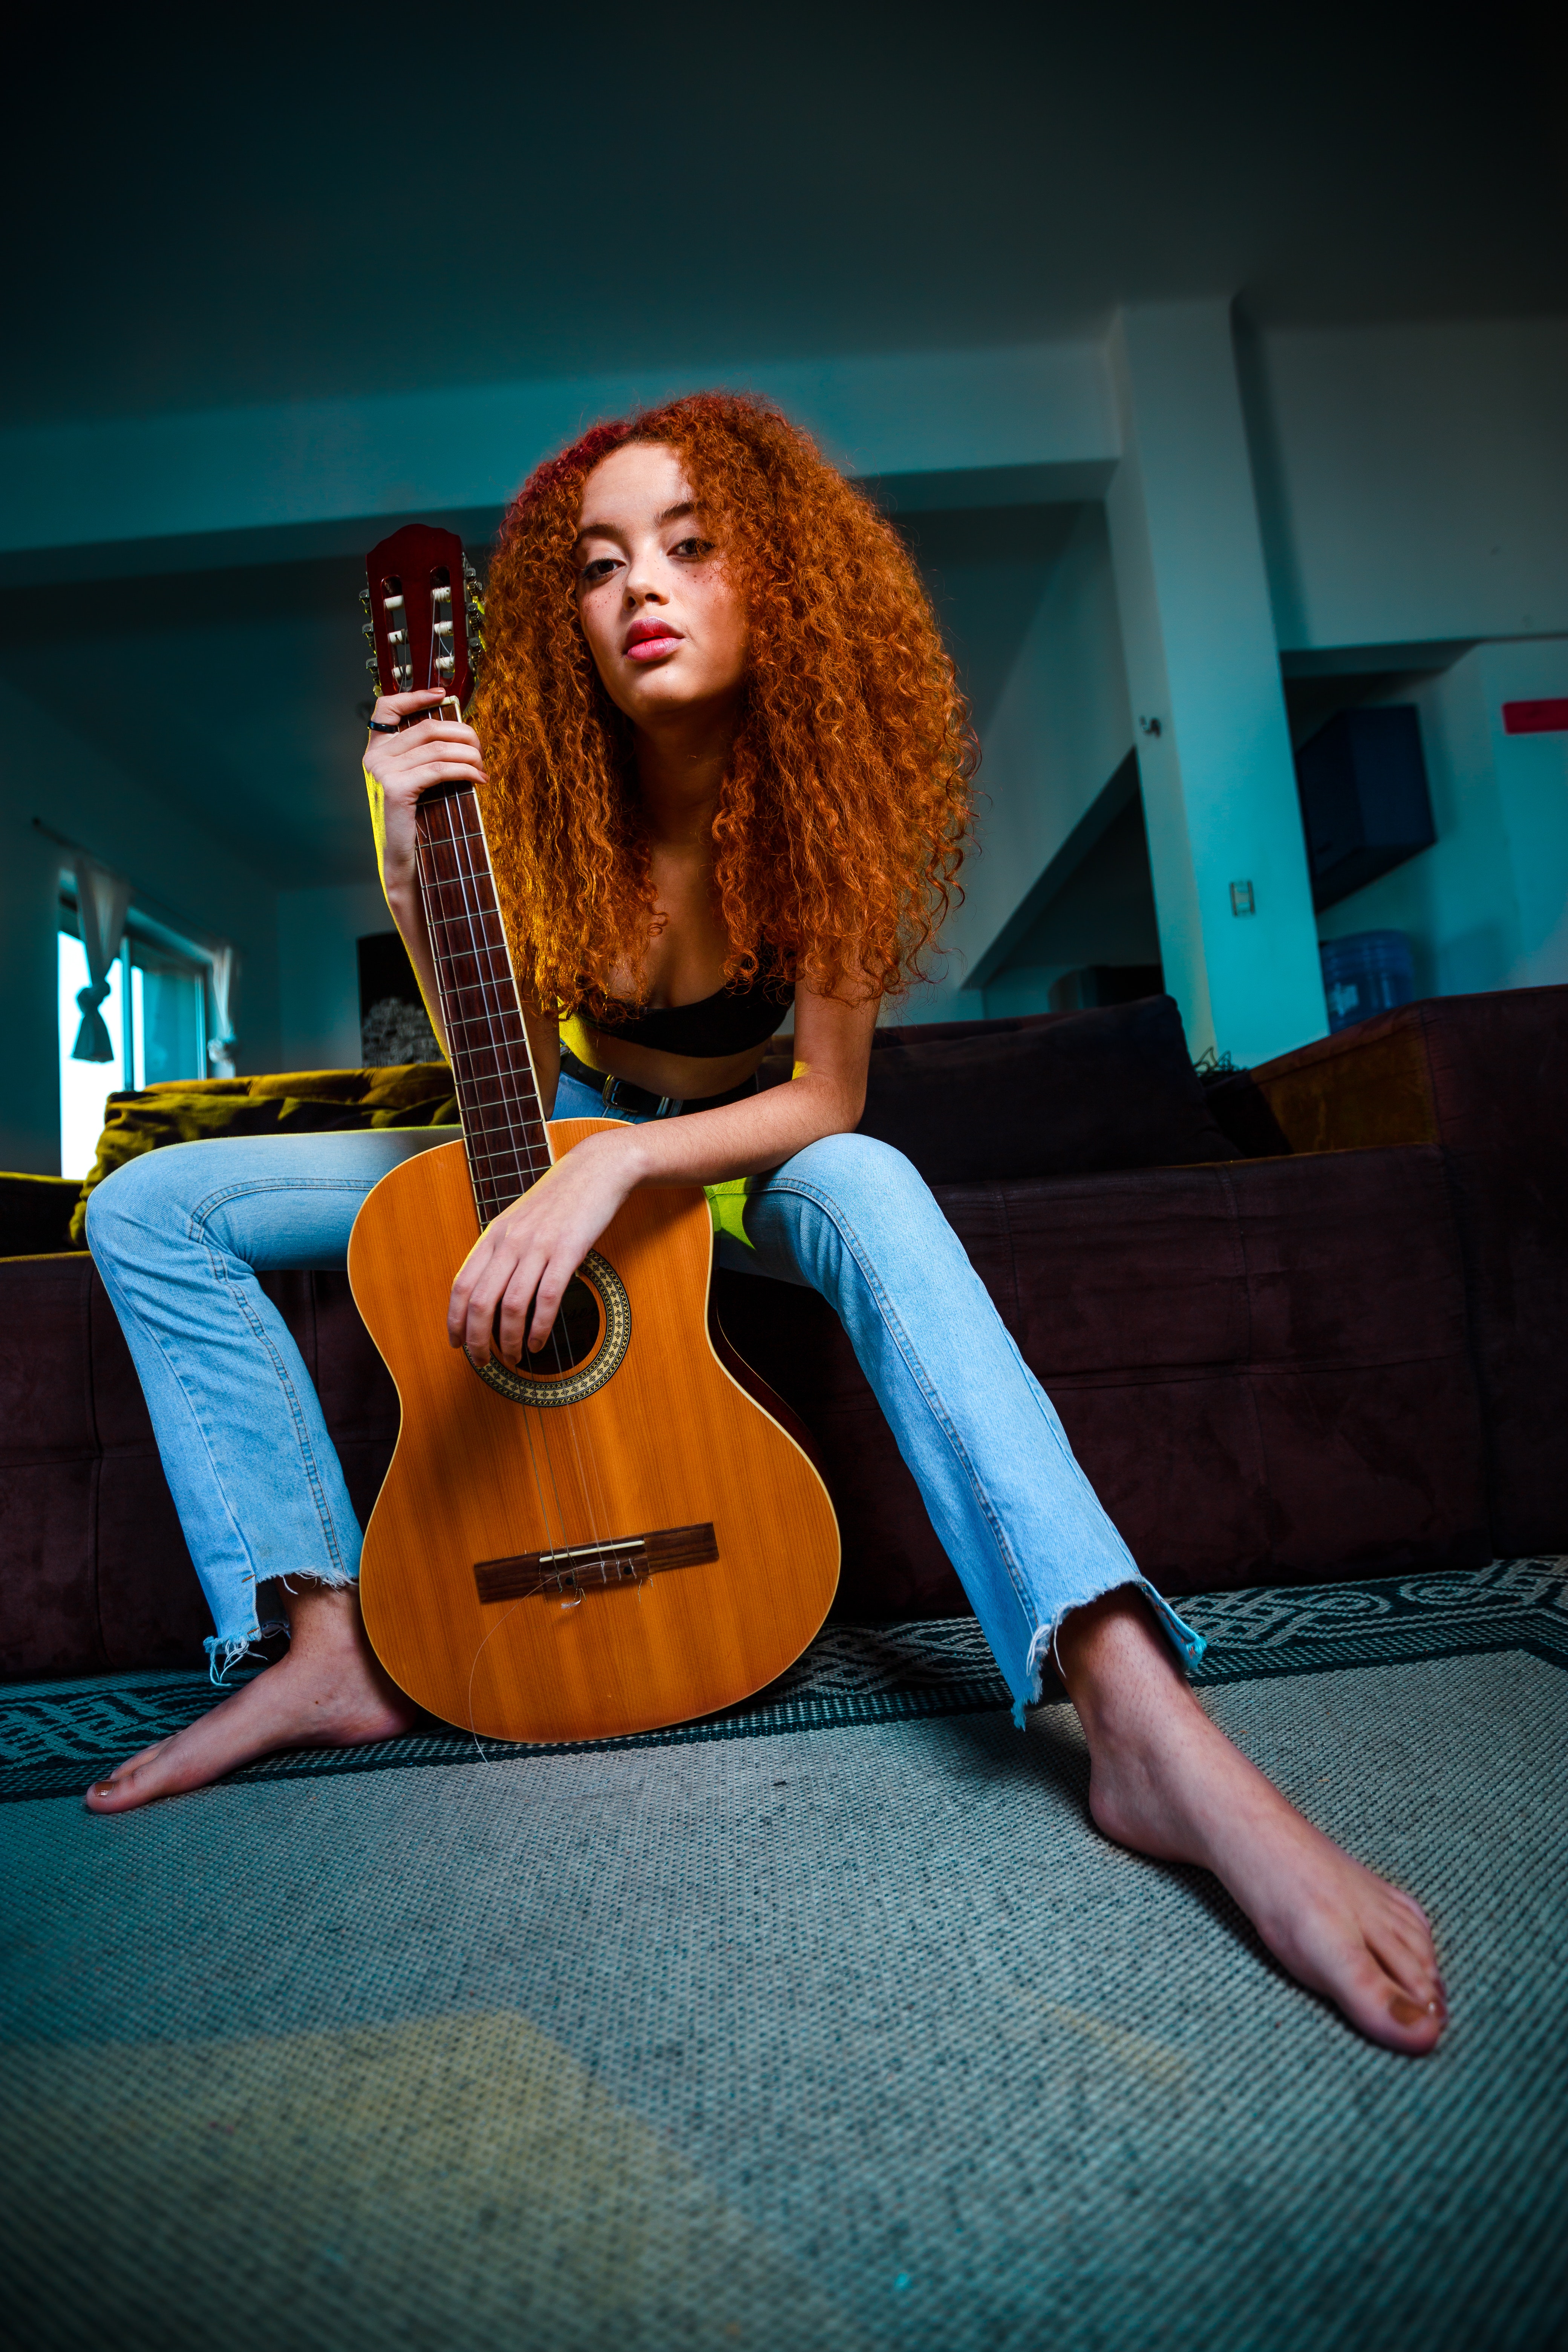
woman, musical instrument, guitar, string instrument, guitar accessory, flash photography, string instrument accessory, plucked string instruments, thigh, knee, chair, musician, music, couch, guitarist, acoustic guitar, fun, electric blue, folk instrument, human leg, happy, electric guitar, blond, sitting, boot, acoustic electric guitar, music artist, jazz guitarist, musical instrument accessory, bass guitar, leisure, electronic instrument, photo shoot, portrait photography, room